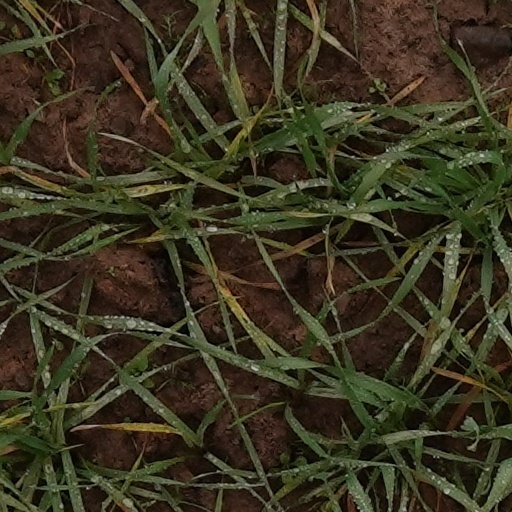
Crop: wheat